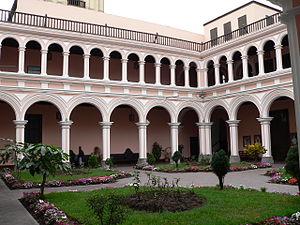
L’ancien collège majeur Saint-Paul de Lima était une institution éducative catholique sise à Lima, capitale de la Vice-royauté du Pérou. Fondé en 1568 par les Jésuites l’institution se développa en un centre culturel, intellectuel et scientifique de première importance dans l’empire colonial espagnol. Il fut fermé en 1767, lorsque les Jésuites furent expulsés d’Espagne et de ses colonies. Sa bibliothèque est à l’origine de la première bibliothèque nationale du Pérou moderne.